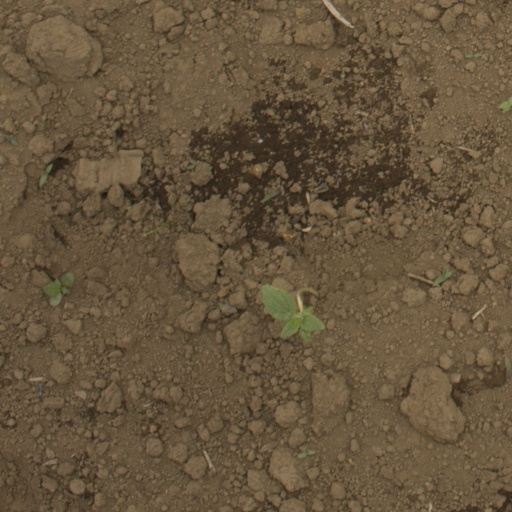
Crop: Jerusalem artichoke